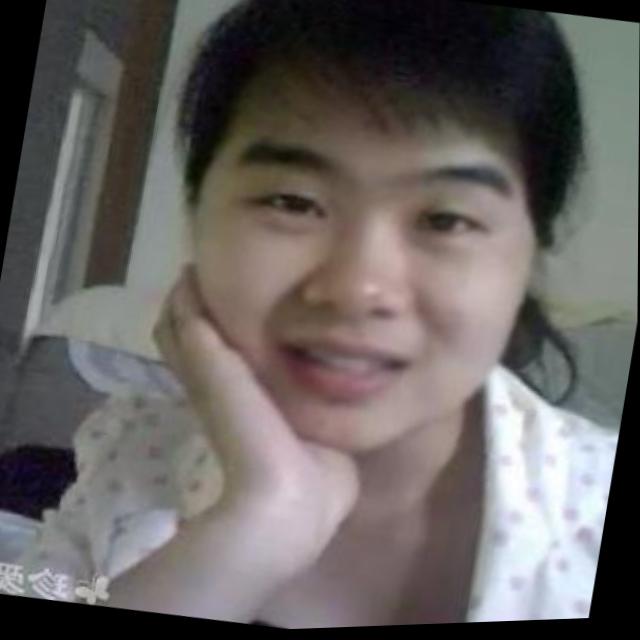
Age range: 21-44